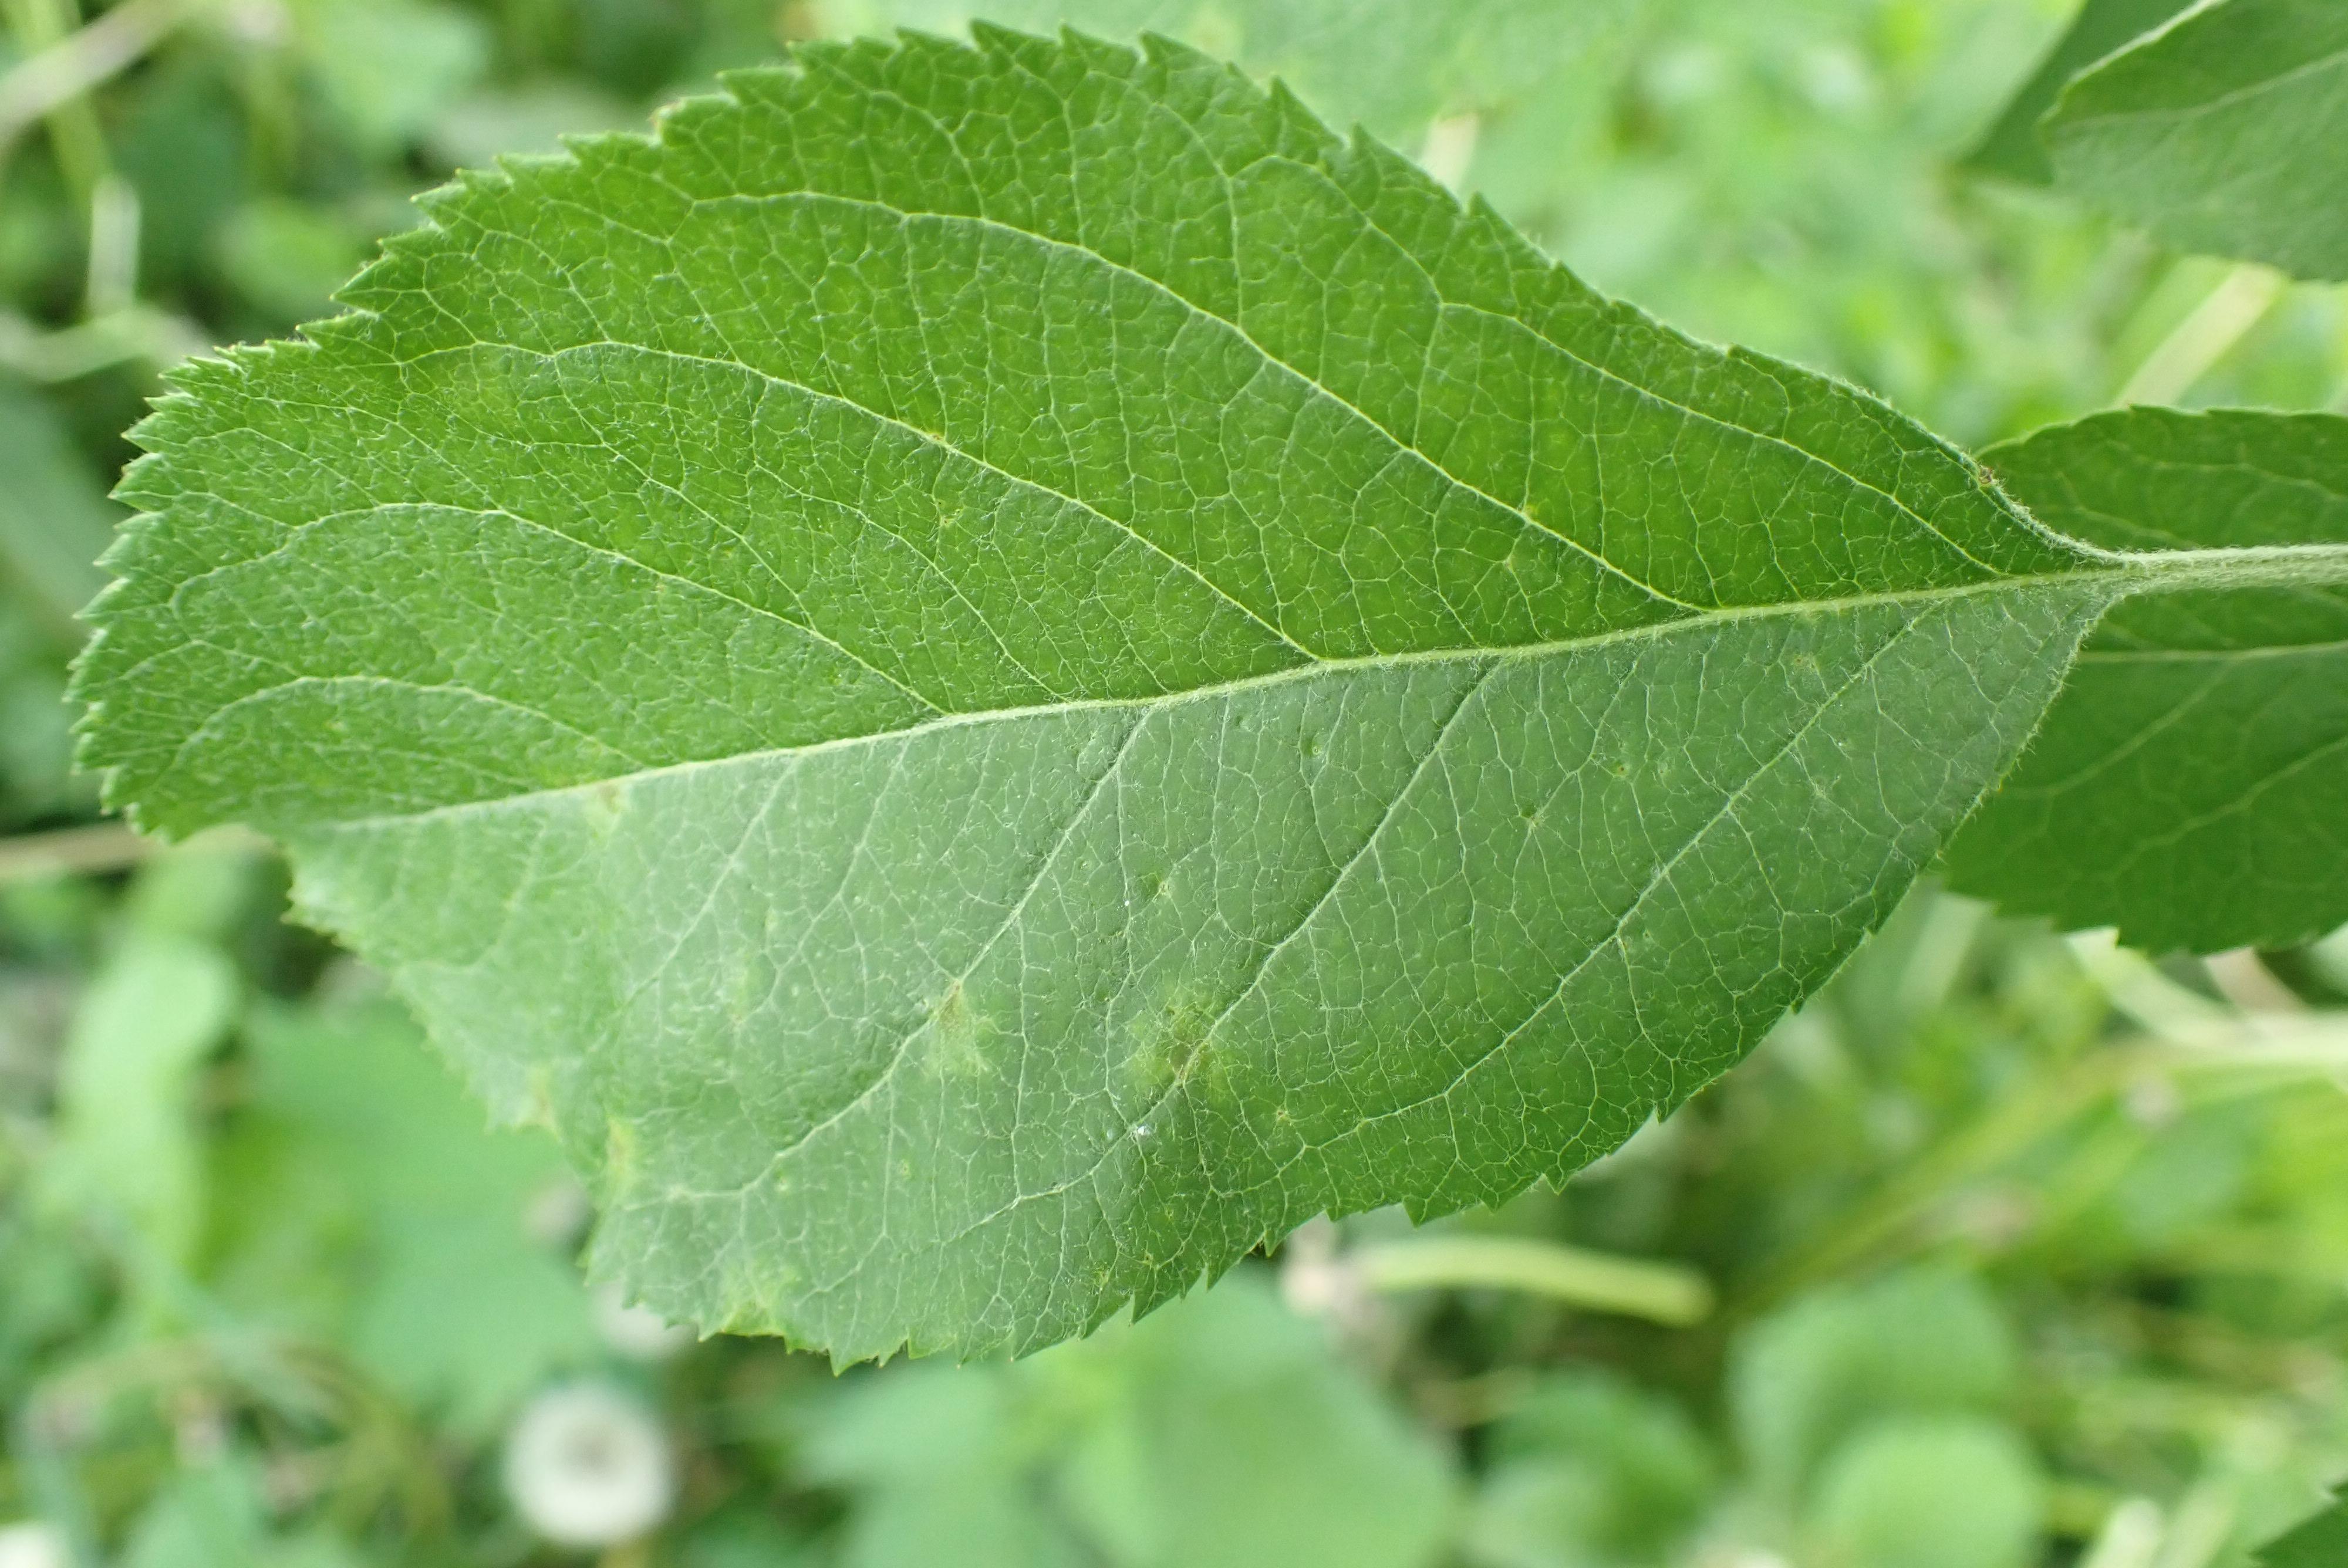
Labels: scab